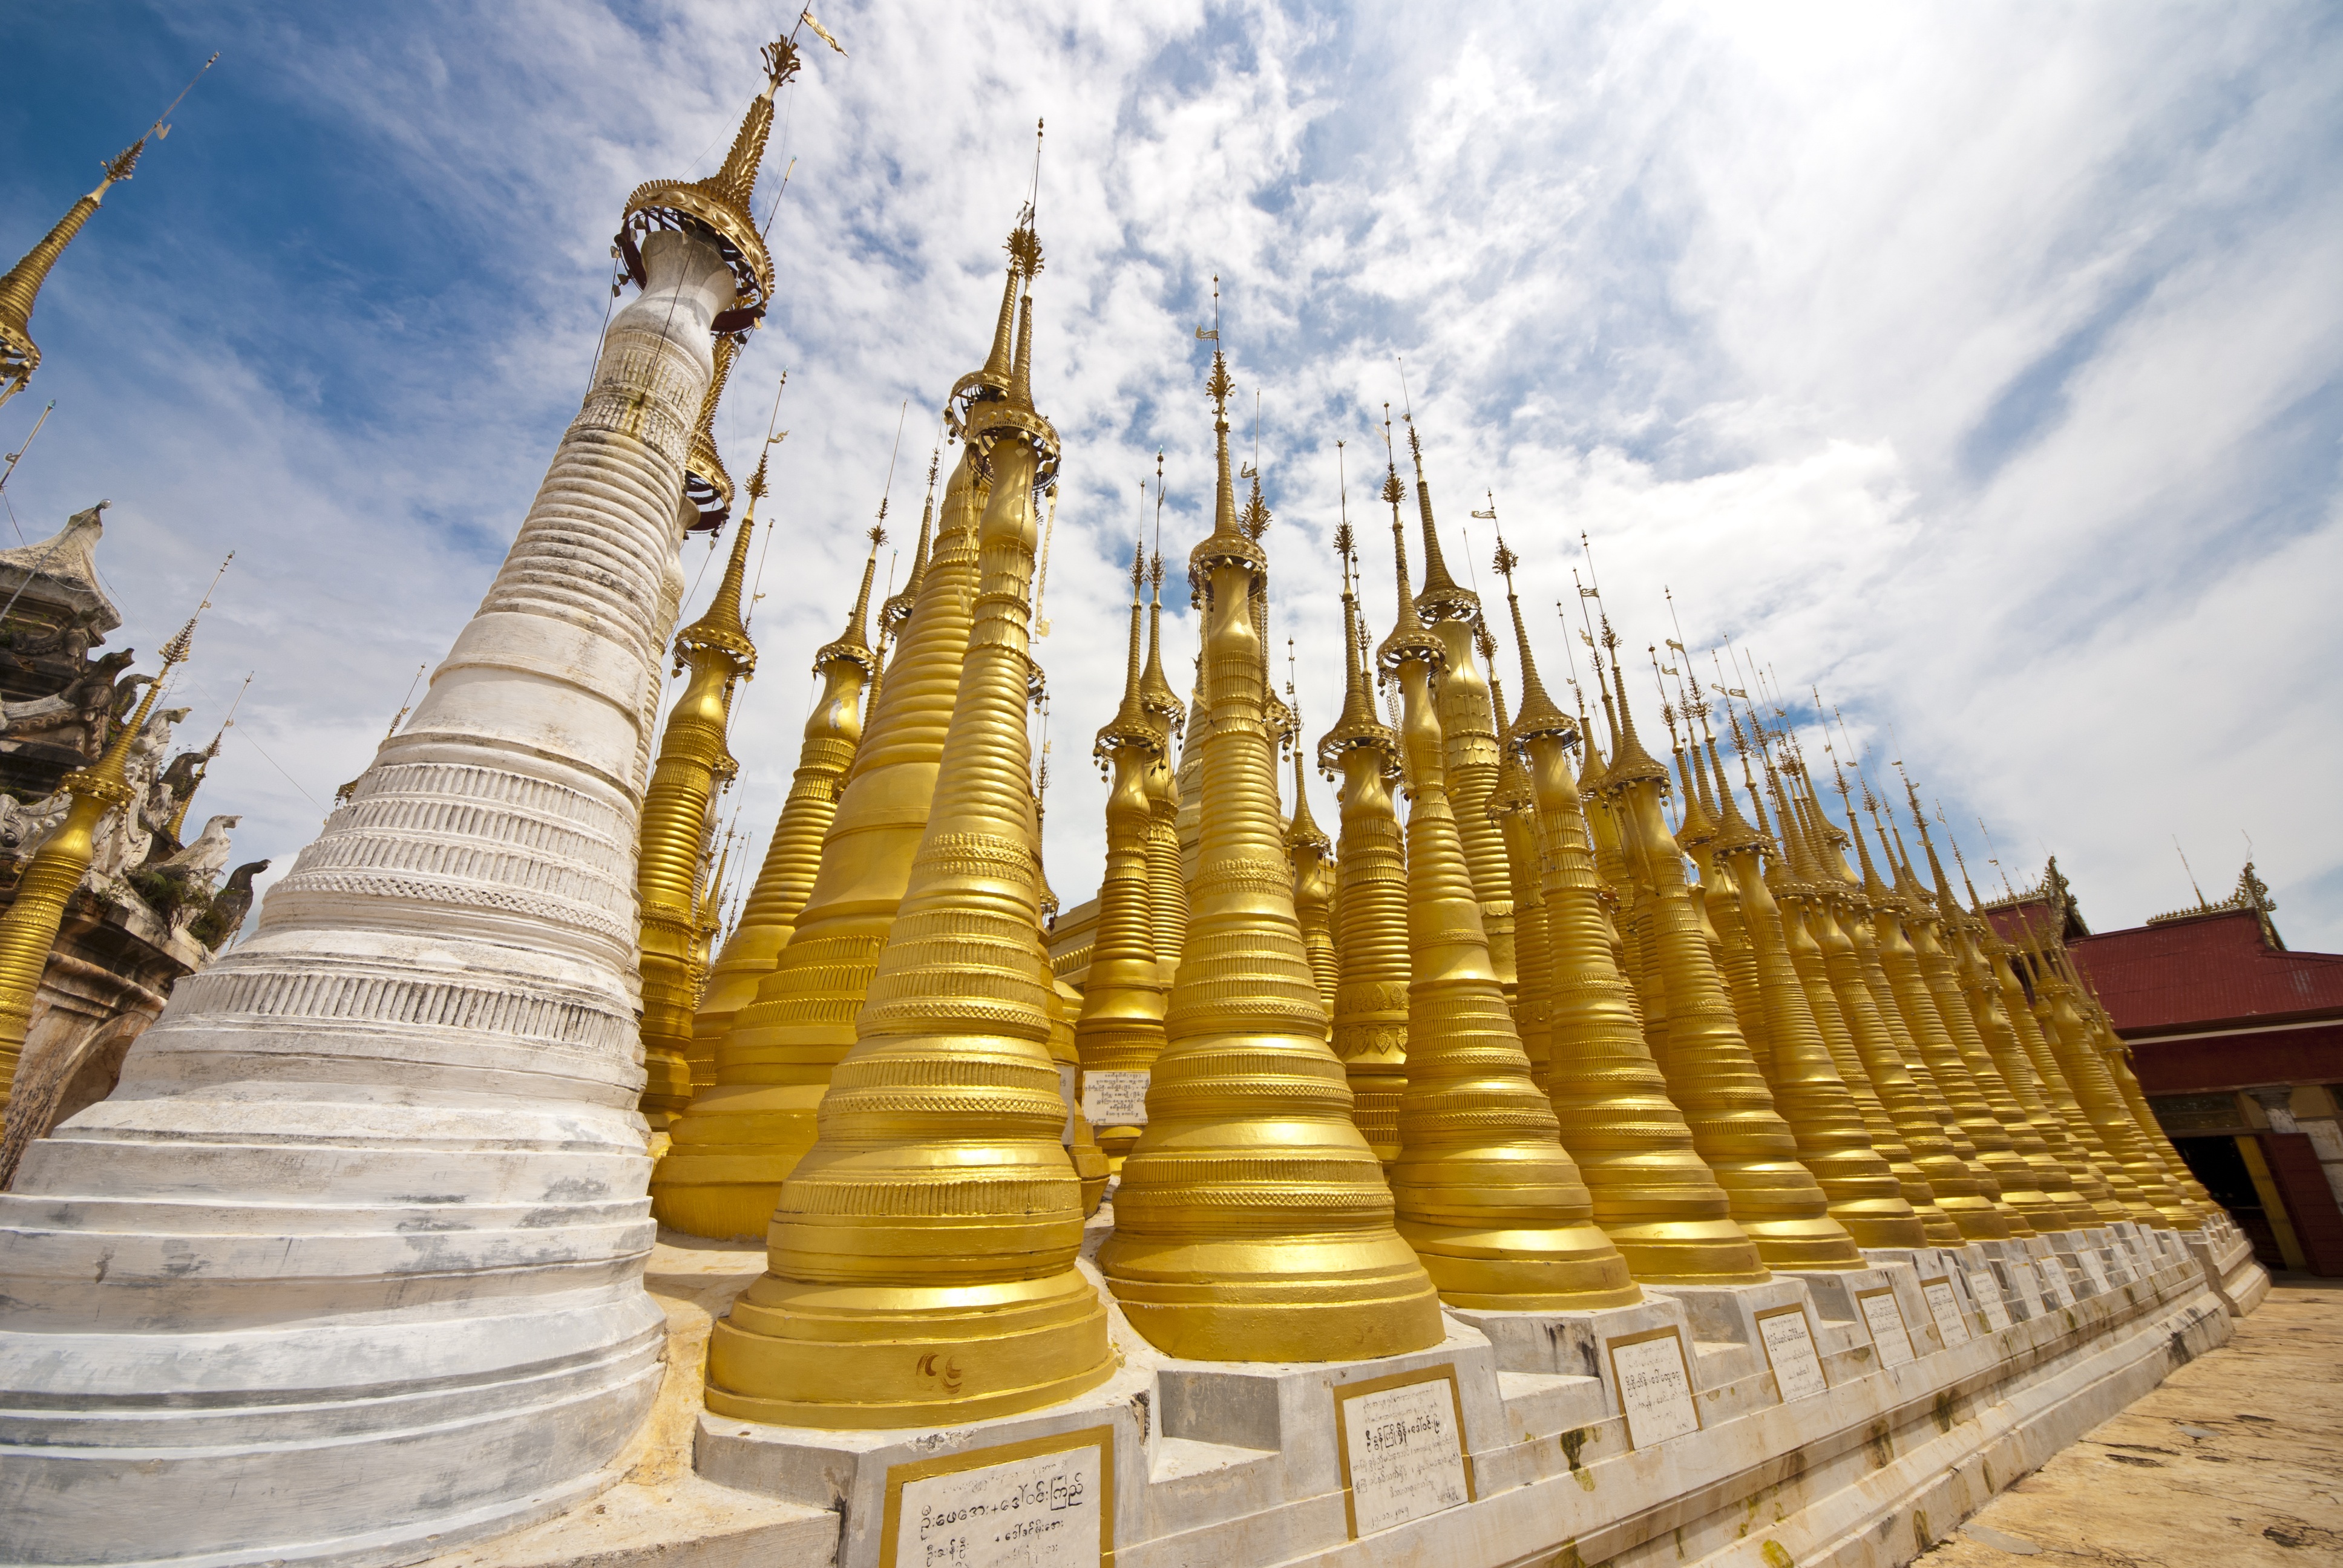
building, travel, tower, asia, landmark, place of worship, temple, pagoda, wat, myanmar, burma, hindu temple, historic site